The Ides of March (band)

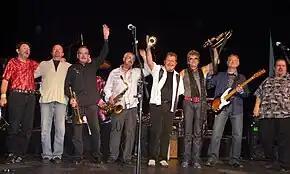
The band in 2008

By 2001, The Ides had expanded their schedule and returned to national touring. The band recorded a two-hour live performance for XM Satellite radio in Washington, D.C.. Also, "Vehicle" was used for an extensive national advertising campaign by General Motors.